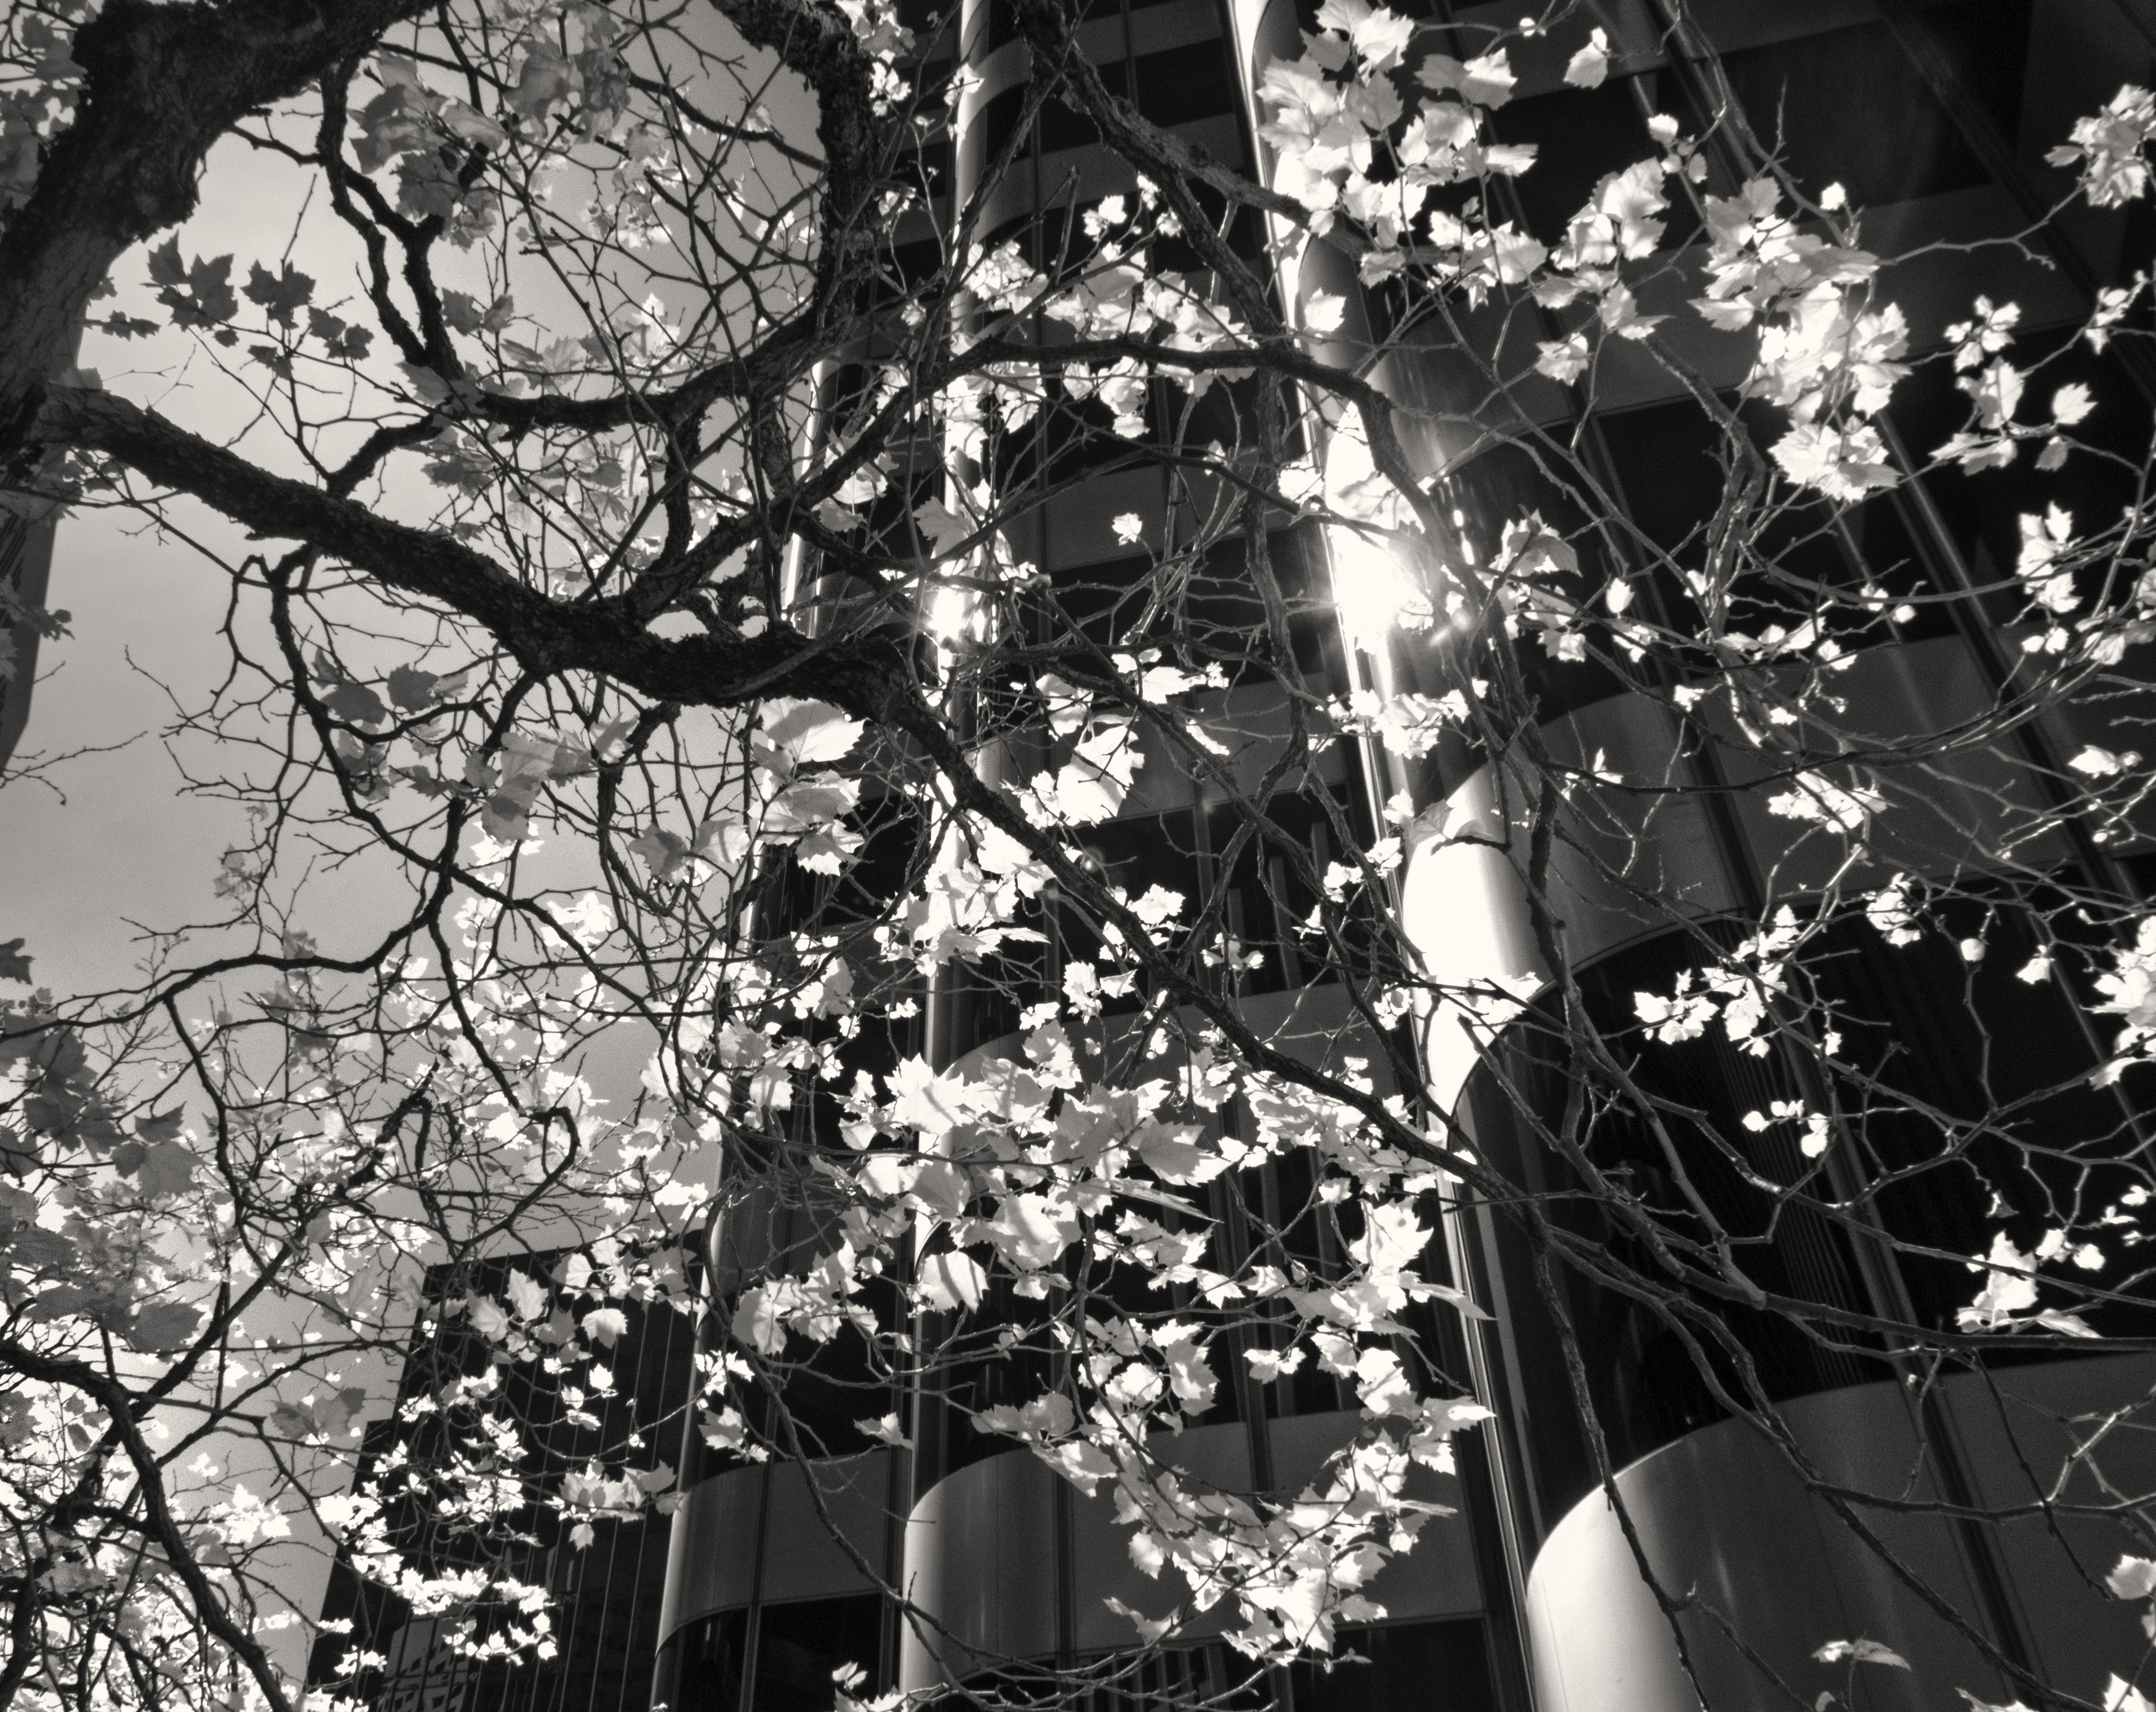
tree, nature, branch, black and white, plant, white, photography, flower, highrise, spring, black, monochrome, lighting, bw, marketstreet, sanfrancisco, photograph, springtime, nb, monochrome photography